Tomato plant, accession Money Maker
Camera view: bottom (45 deg); turntable rotation: 60 degrees
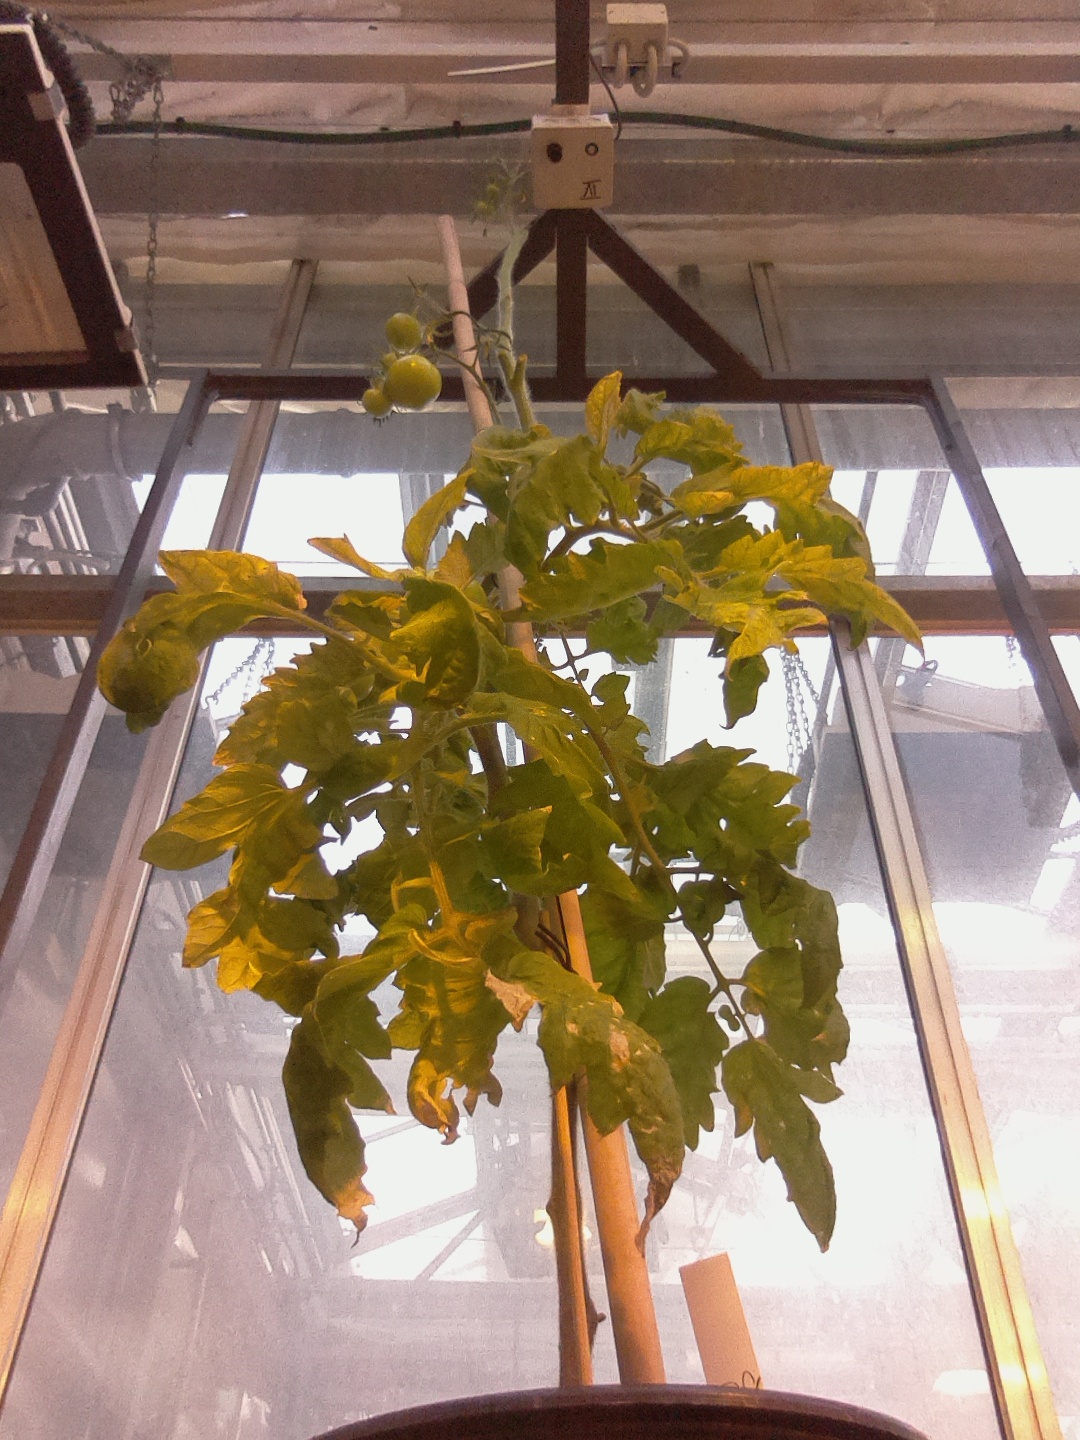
BBCH growth stage 79: 90% -100% of final fruit size